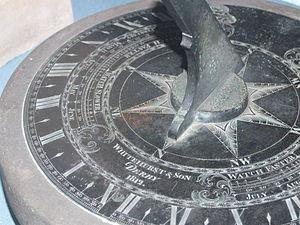
Le Cadran de Whitehurst & Son est un cadran solaire cadran horizontal de précision réalisé à Derby en Angleterre en 1812 par le neveu de John Whitehurst, il fait maintenant partie de la collection du Derby Museum and Art Gallery. C'est un bel exemple de cadran solaire de précision marquant le Temps solaire vrai ou apparent avec une échelle de correction pour convertir en Temps solaire moyen. Il est précis à la minute près.